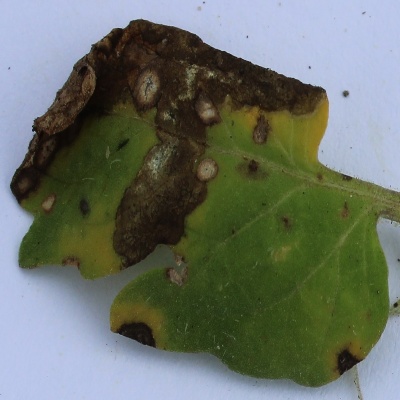
Crop: Tomato
Condition: leaf blight